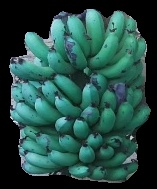
Variety: pachbale
Grade: grade3